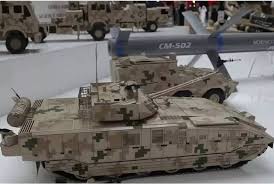
Label: BMP-T15